Osage Nation

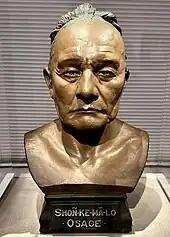
Shonke Mon-thi^, a diplomat to the United States government in the early 20th century

Today, the Osage Nation has 13,307 enrolled tribal members, with 6,747 living within the state of Oklahoma. Since 2006 it has defined membership based on a person's lineal descent from a member listed on the Osage rolls at the time of the Osage Allotment Act of 1906. A minimum blood quantum is not required. But, as the Bureau of Indian Affairs restricts federal education scholarships to persons who have 25% or more blood quantum in one tribe, the Osage Nation tries to support higher education for its students who do not meet that requirement.